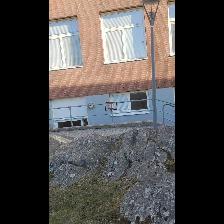
Label: NonHuman